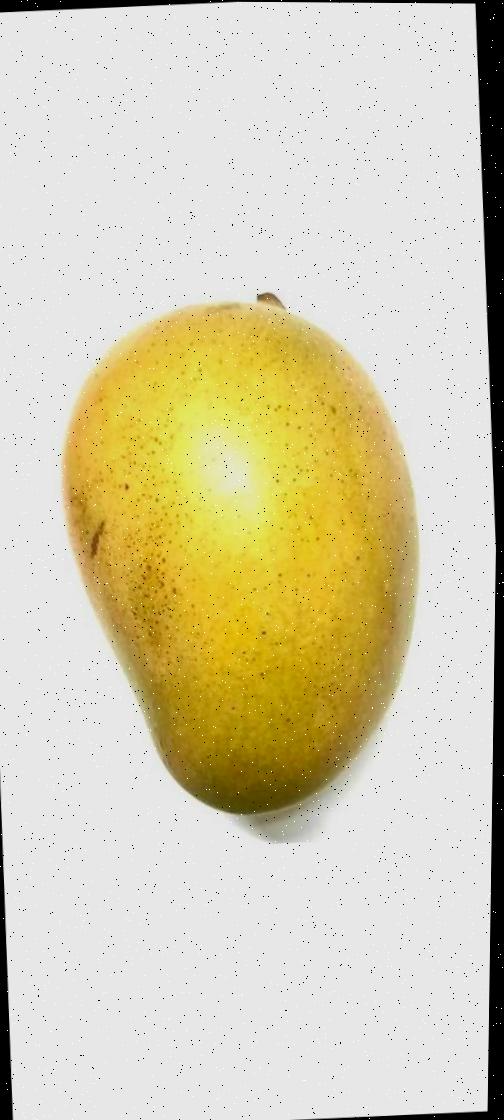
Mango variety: Shada